Antony Pappusamy

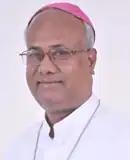

Mons. Antony Pappusamy (born 1 October 1949) is Metropolitan Archbishop of Roman Catholic Archdiocese of Madurai in India from 2014 to 2025.